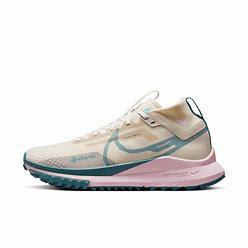
Brand: Nike
Model: Pegasus 4 Gore TEX